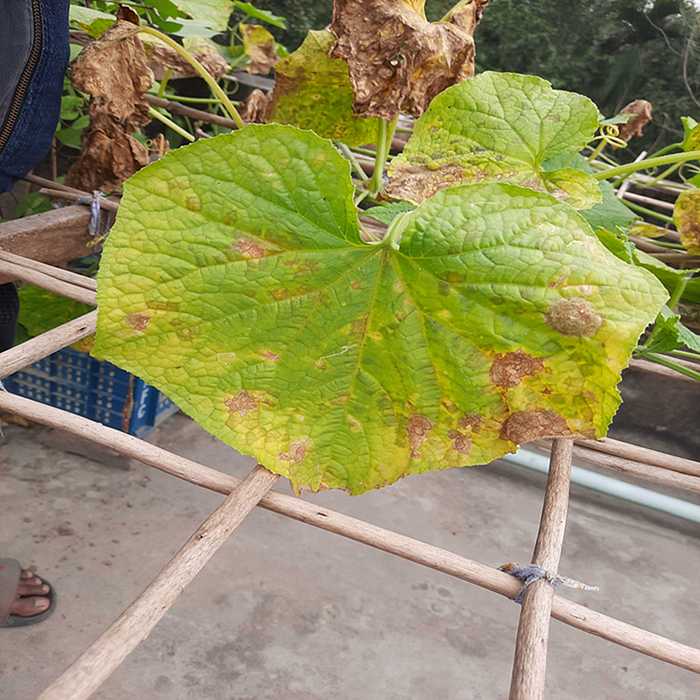
Plant: Cucumber
Label: Anthracnose lesions